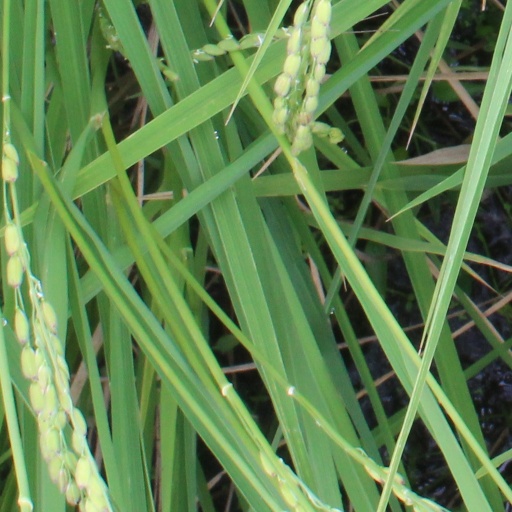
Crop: rice